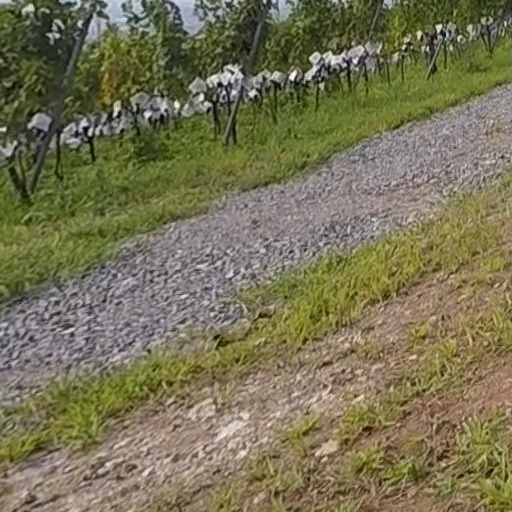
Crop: grape